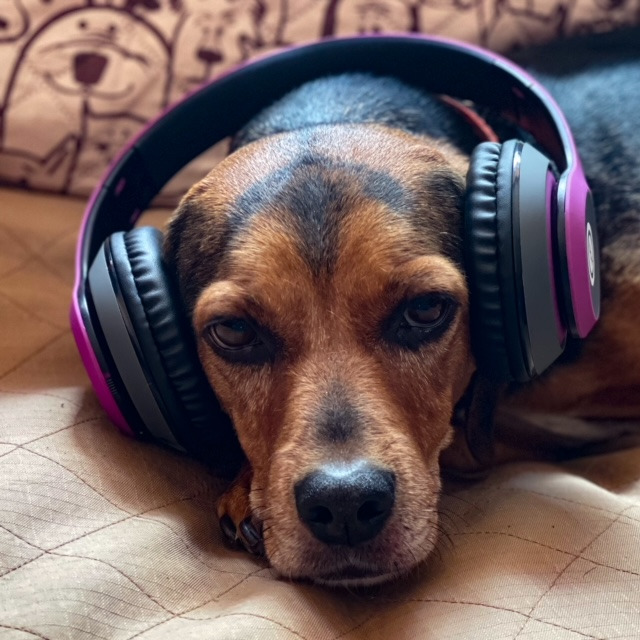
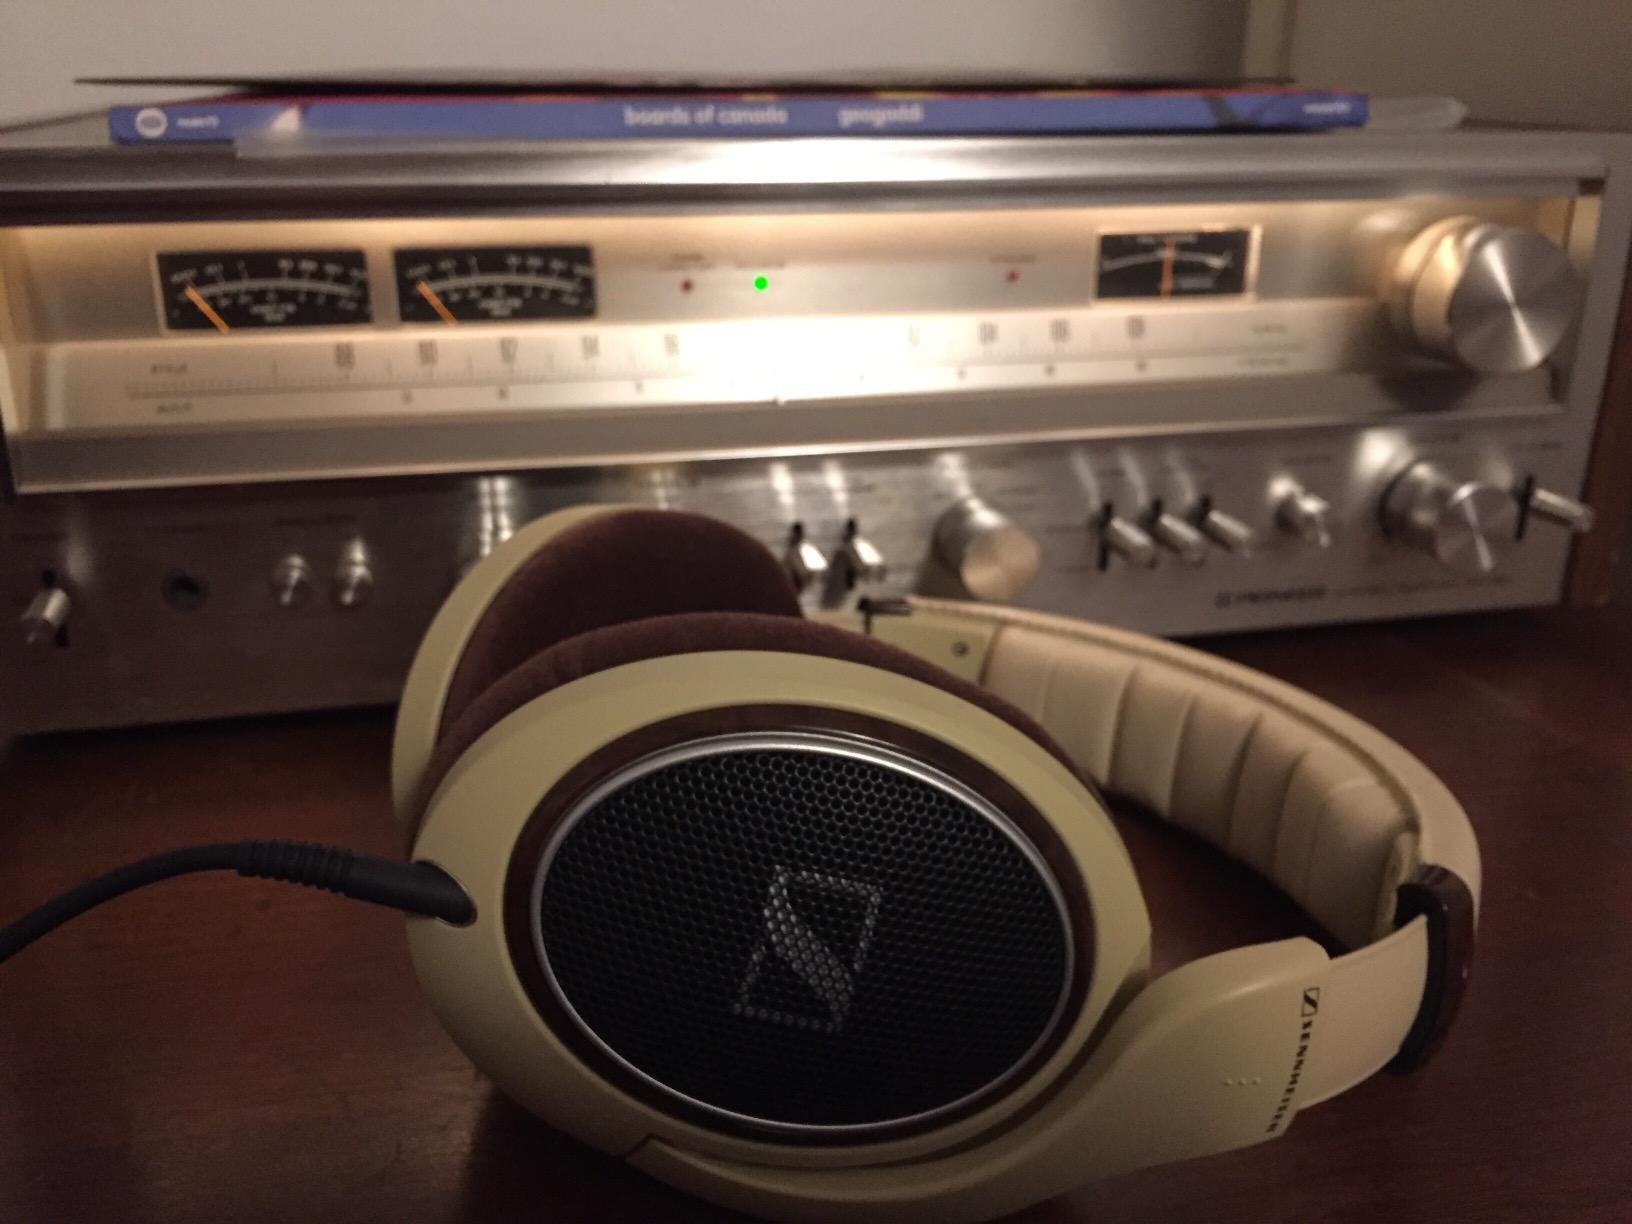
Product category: headphones
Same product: no